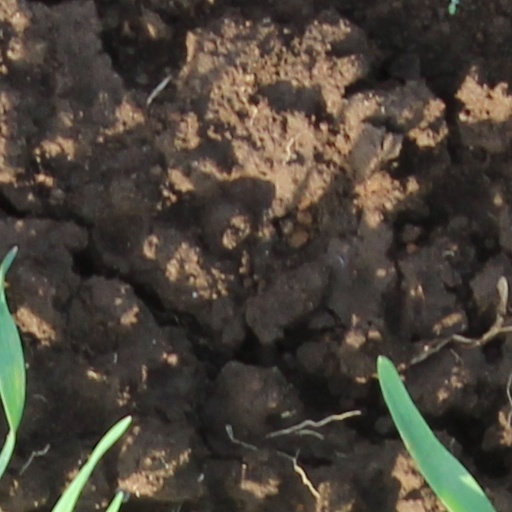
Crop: wheat